Raid on Koiari

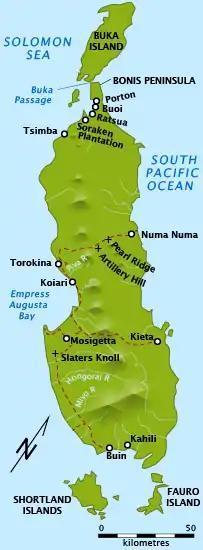
Location of Koiari on Bougainville

The 1st Parachute Battalion, 1st Marine Parachute Regiment, under the command of Major Richard Fagan, which had just arrived from Vella Lavella, was assigned to be the main force, with 'M' Company of the 3rd Marine Raider Battalion and a forward observer team from the 12th Marine Regiment attached. However, the raid was delayed until the 29 November. Covering fire for the landing, which had been planned to be provided by destroyers, was not available. A preliminary reconnaissance landing was undertaken in darkness on 27 November and reported no enemy activity in the area. A boat reconnoitered the beach landing site prior to the landing on 28 November and also reported no enemy activity.